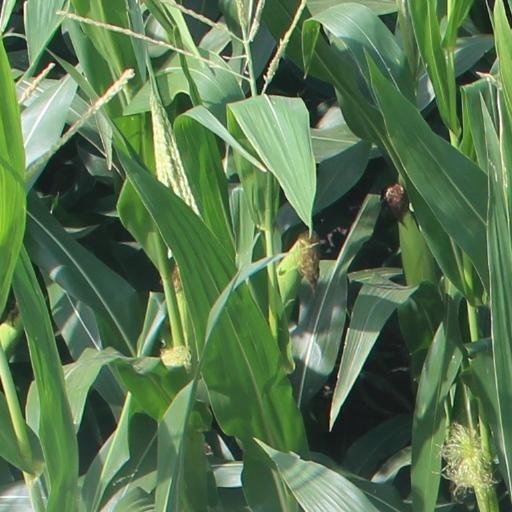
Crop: maize; corn